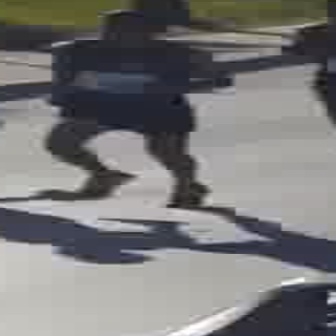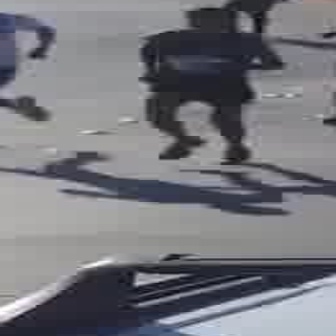
  Please identify the target specified by the bounding box [30,6,231,207] in the first image and locate it in the second image. Return the coordinates in [x_min,y_min,x_max,y_max] format.
Answer: [118,0,284,166]